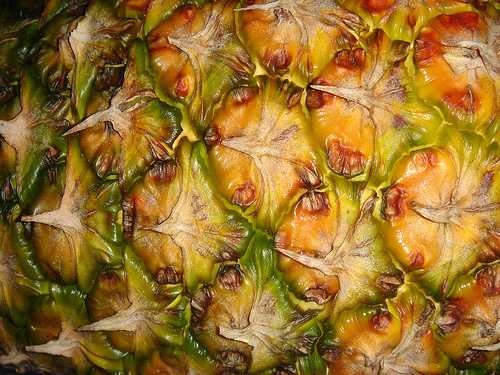
Label: Pineapple